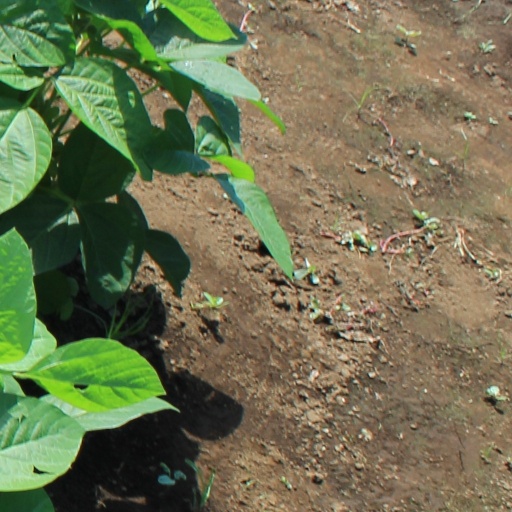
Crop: soybean